MyoD

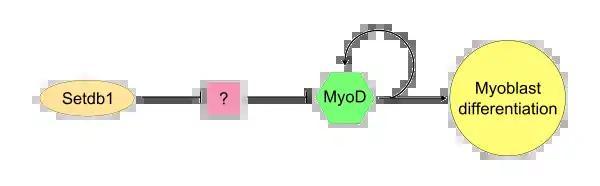
Evidence suggests that Setdb1 inhibits a repressor of MyoD and this is the mechanism through which MyoD expression is retained in differentiated myoblasts.

MyoD has also been shown to function cooperatively with the tumor suppressor gene, Retinoblastoma (pRb) to cause cell cycle arrest in the terminally differentiated myoblasts. This is done through regulation of the Cyclin, Cyclin D1. Cell cycle arrest (in which myoblasts would indicate the conclusion of myogenesis) is dependent on the continuous and stable repression of the D1 cyclin. Both MyoD and pRb are necessary for the repression of cyclin D1, but rather than acting directly on cyclin D1, they act on Fra-1 which is immediately early of cyclin D1. MyoD and pRb are both necessary for repressing Fra-1 (and thus cyclin D1) as either MyoD or pRb on its own is not sufficient alone to induce cyclin D1 repression and thus cell cycle arrest. In an intronic enhancer of Fra-1 there were two conserved MyoD binding sites discovered. There is cooperative action of MyoD and pRb at the Fra-1 intronic enhancer that suppresses the enhancer, therefore suppressing cyclin D1 and ultimately resulting in cell cycle arrest for terminally differentiated myoblasts.